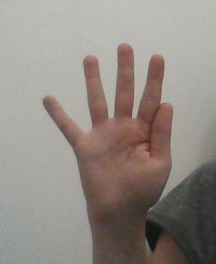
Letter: sheen